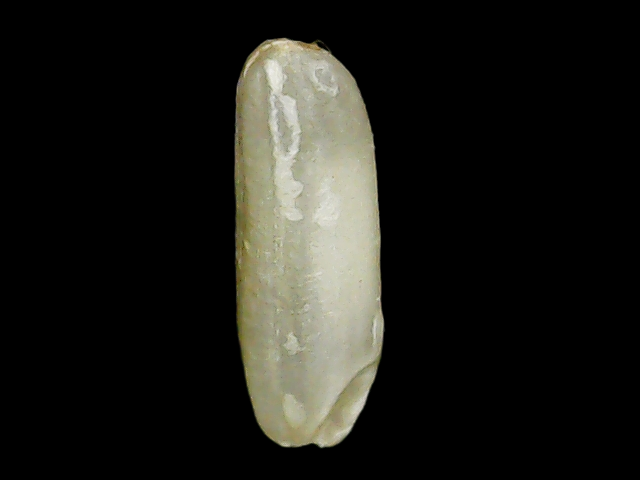
Rice variety: Binadhan21